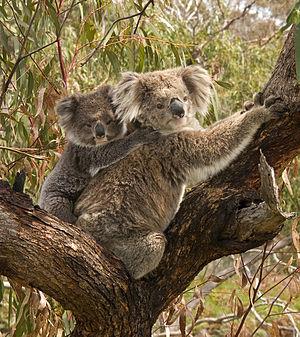
Le koala, appelé aussi Paresseux australien, est une espèce de marsupial arboricole herbivore endémique d'Australie et le seul représentant encore vivant de la famille des Phascolarctidés. On le trouve dans les régions côtières de l'Australie méridionale et orientale, d'Adélaïde à la partie sud de la péninsule du cap York. Les populations s'étendent aussi sur des distances considérables dans l'arrière-pays australien, là où l'humidité est suffisante pour le maintien de forêts. Les koalas d'Australie-Méridionale furent exterminés au début du XXᵉ siècle, mais cet État fédéré a depuis été repeuplé grâce à des transferts du Victoria. Cet animal n'était plus présent ni en Tasmanie, ni en Australie-Occidentale, mais il y a été réintroduit.